Evan Malbone Johnson

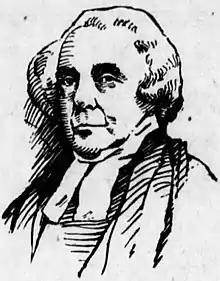
"The Brooklyn Daily Eagle", October 26, 1926

Evan Malbone Johnson (June 6, 1791 - March 19, 1865) was a clergyman of the Episcopal Church in the United States of America. Born in Bristol, Rhode Island, he was ordained to the deaconate and priesthood by Bishop Alexander Viets Griswold. Often referred to as "Dominie" Johnson, he built Saint John's Church at 139 St Johns Place, Park Slope, Brooklyn, New York in 1826, and served that parish for 21 years as its rector without pay. Saint John's Church was consecrated on July 10, 1827, by Bishop John Henry Hobart. In 1847 Johnson established Saint Michael's Church, also in Brooklyn. He served that parish until his death. He was a prolific writer in the cautious pre-ritualist High Church school of Anglicanism. Johnson baptized William Edmond Armitage, later second Bishop of Wisconsin (1870-1873).